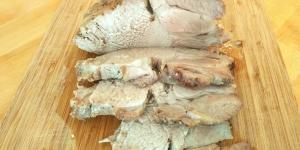
cinta de lomo a la sal